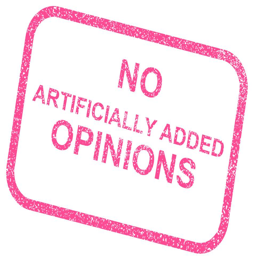
put a label on it 4